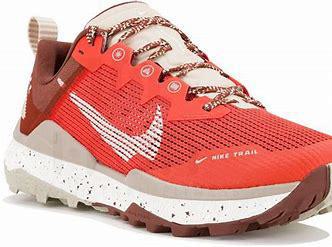
Brand: Nike
Model: Wildhorse 8